Mayor of Portland, Oregon

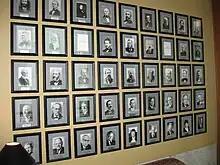

The mayor is elected in citywide election. Elections utilize the instant runoff ranked choice voting method, beginning with the 2024 general election. The city charter also allows for write-in candidates. The mayor is elected to a four-year term with no term limits. The office of mayor is officially nonpartisan by state law, although most mayoral candidates identify a party preference. Mayoral elections happen in conjunction with the United States presidential election. Elections followed a two-round system prior to 2024 where the first round of the elections was a primary election. If a candidate received a majority of the vote in the primary they were elected outright, however, If no candidate received a majority the top two candidates advance to a runoff election, called the general election.